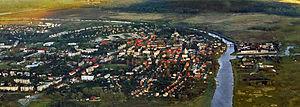
La Pregolia est un fleuve de Russie qui coule dans l'oblast de Kaliningrad, autrefois Prusse-Orientale.